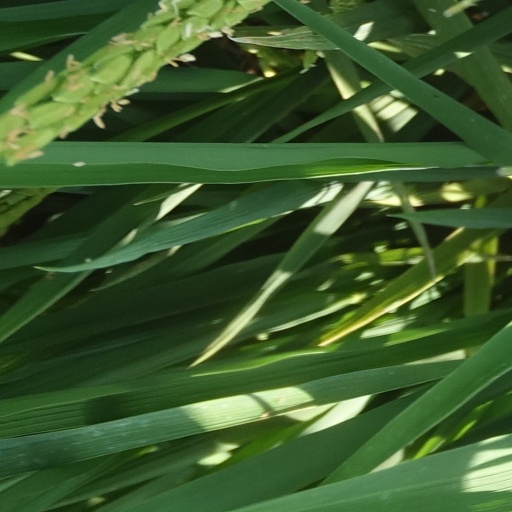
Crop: rice